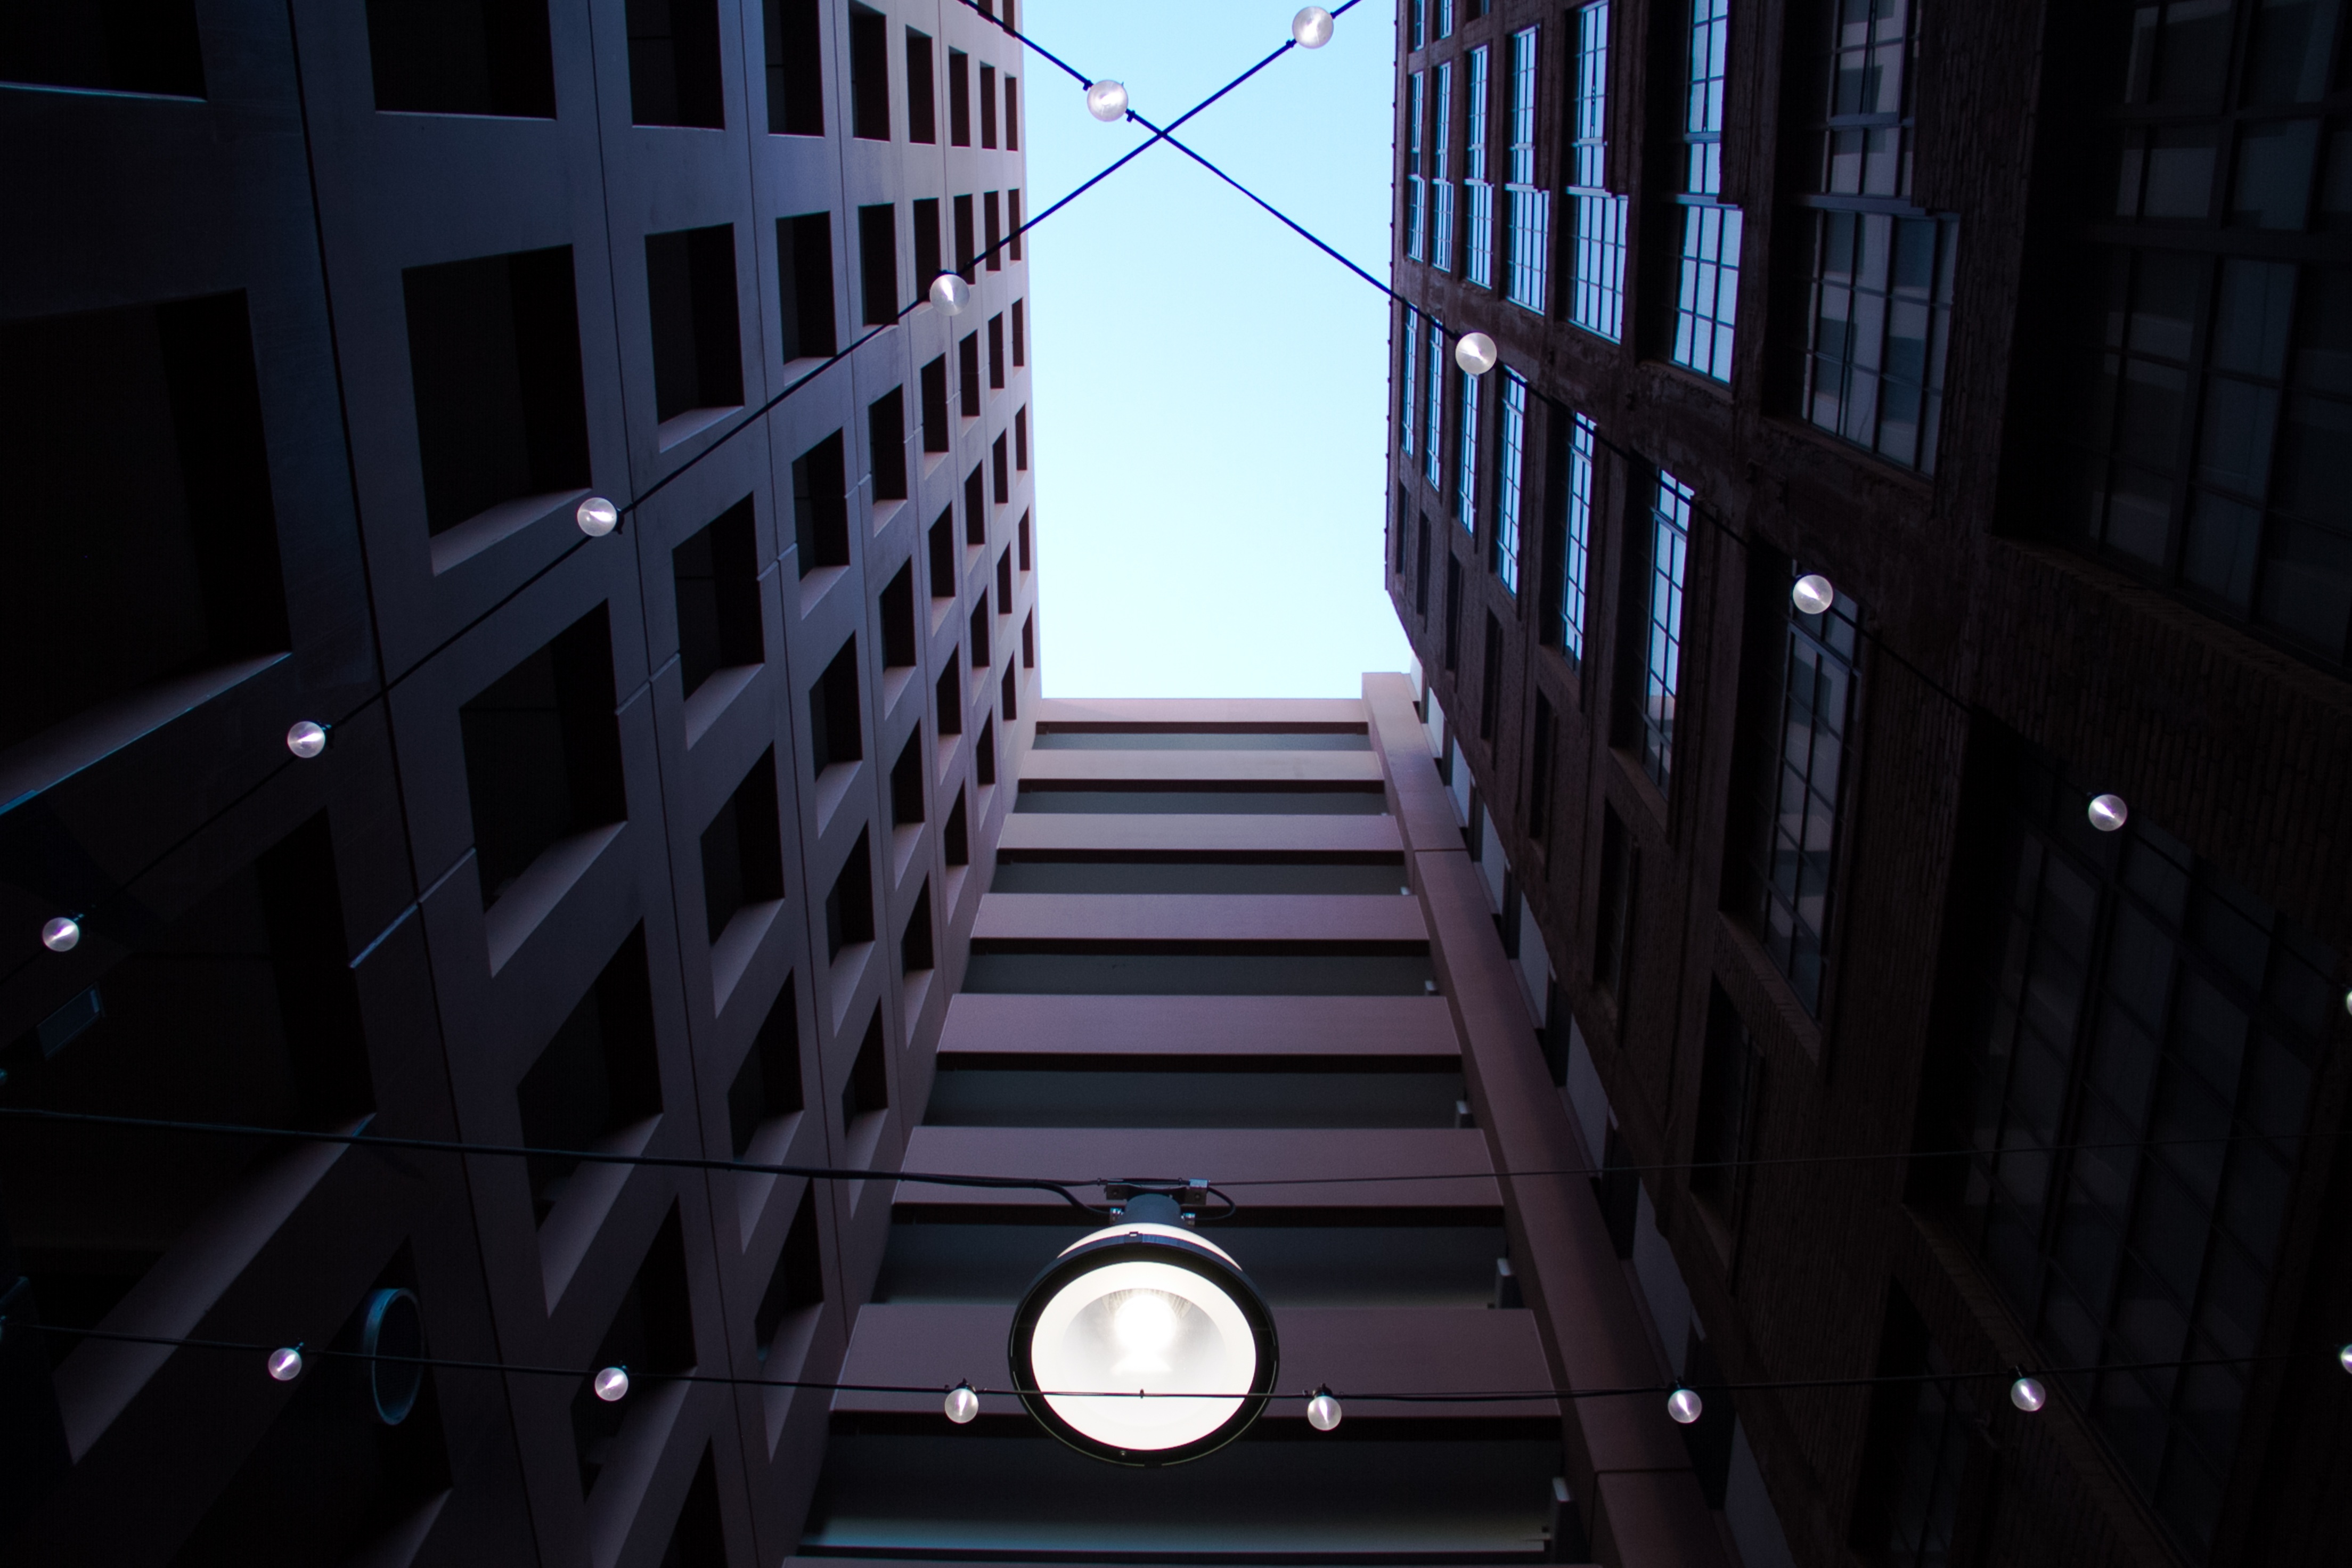
light, architecture, structure, perspective, building, skyscraper, urban, downtown, geometric, tower, darkness, exterior, windows, symmetry, contemporary, architectural